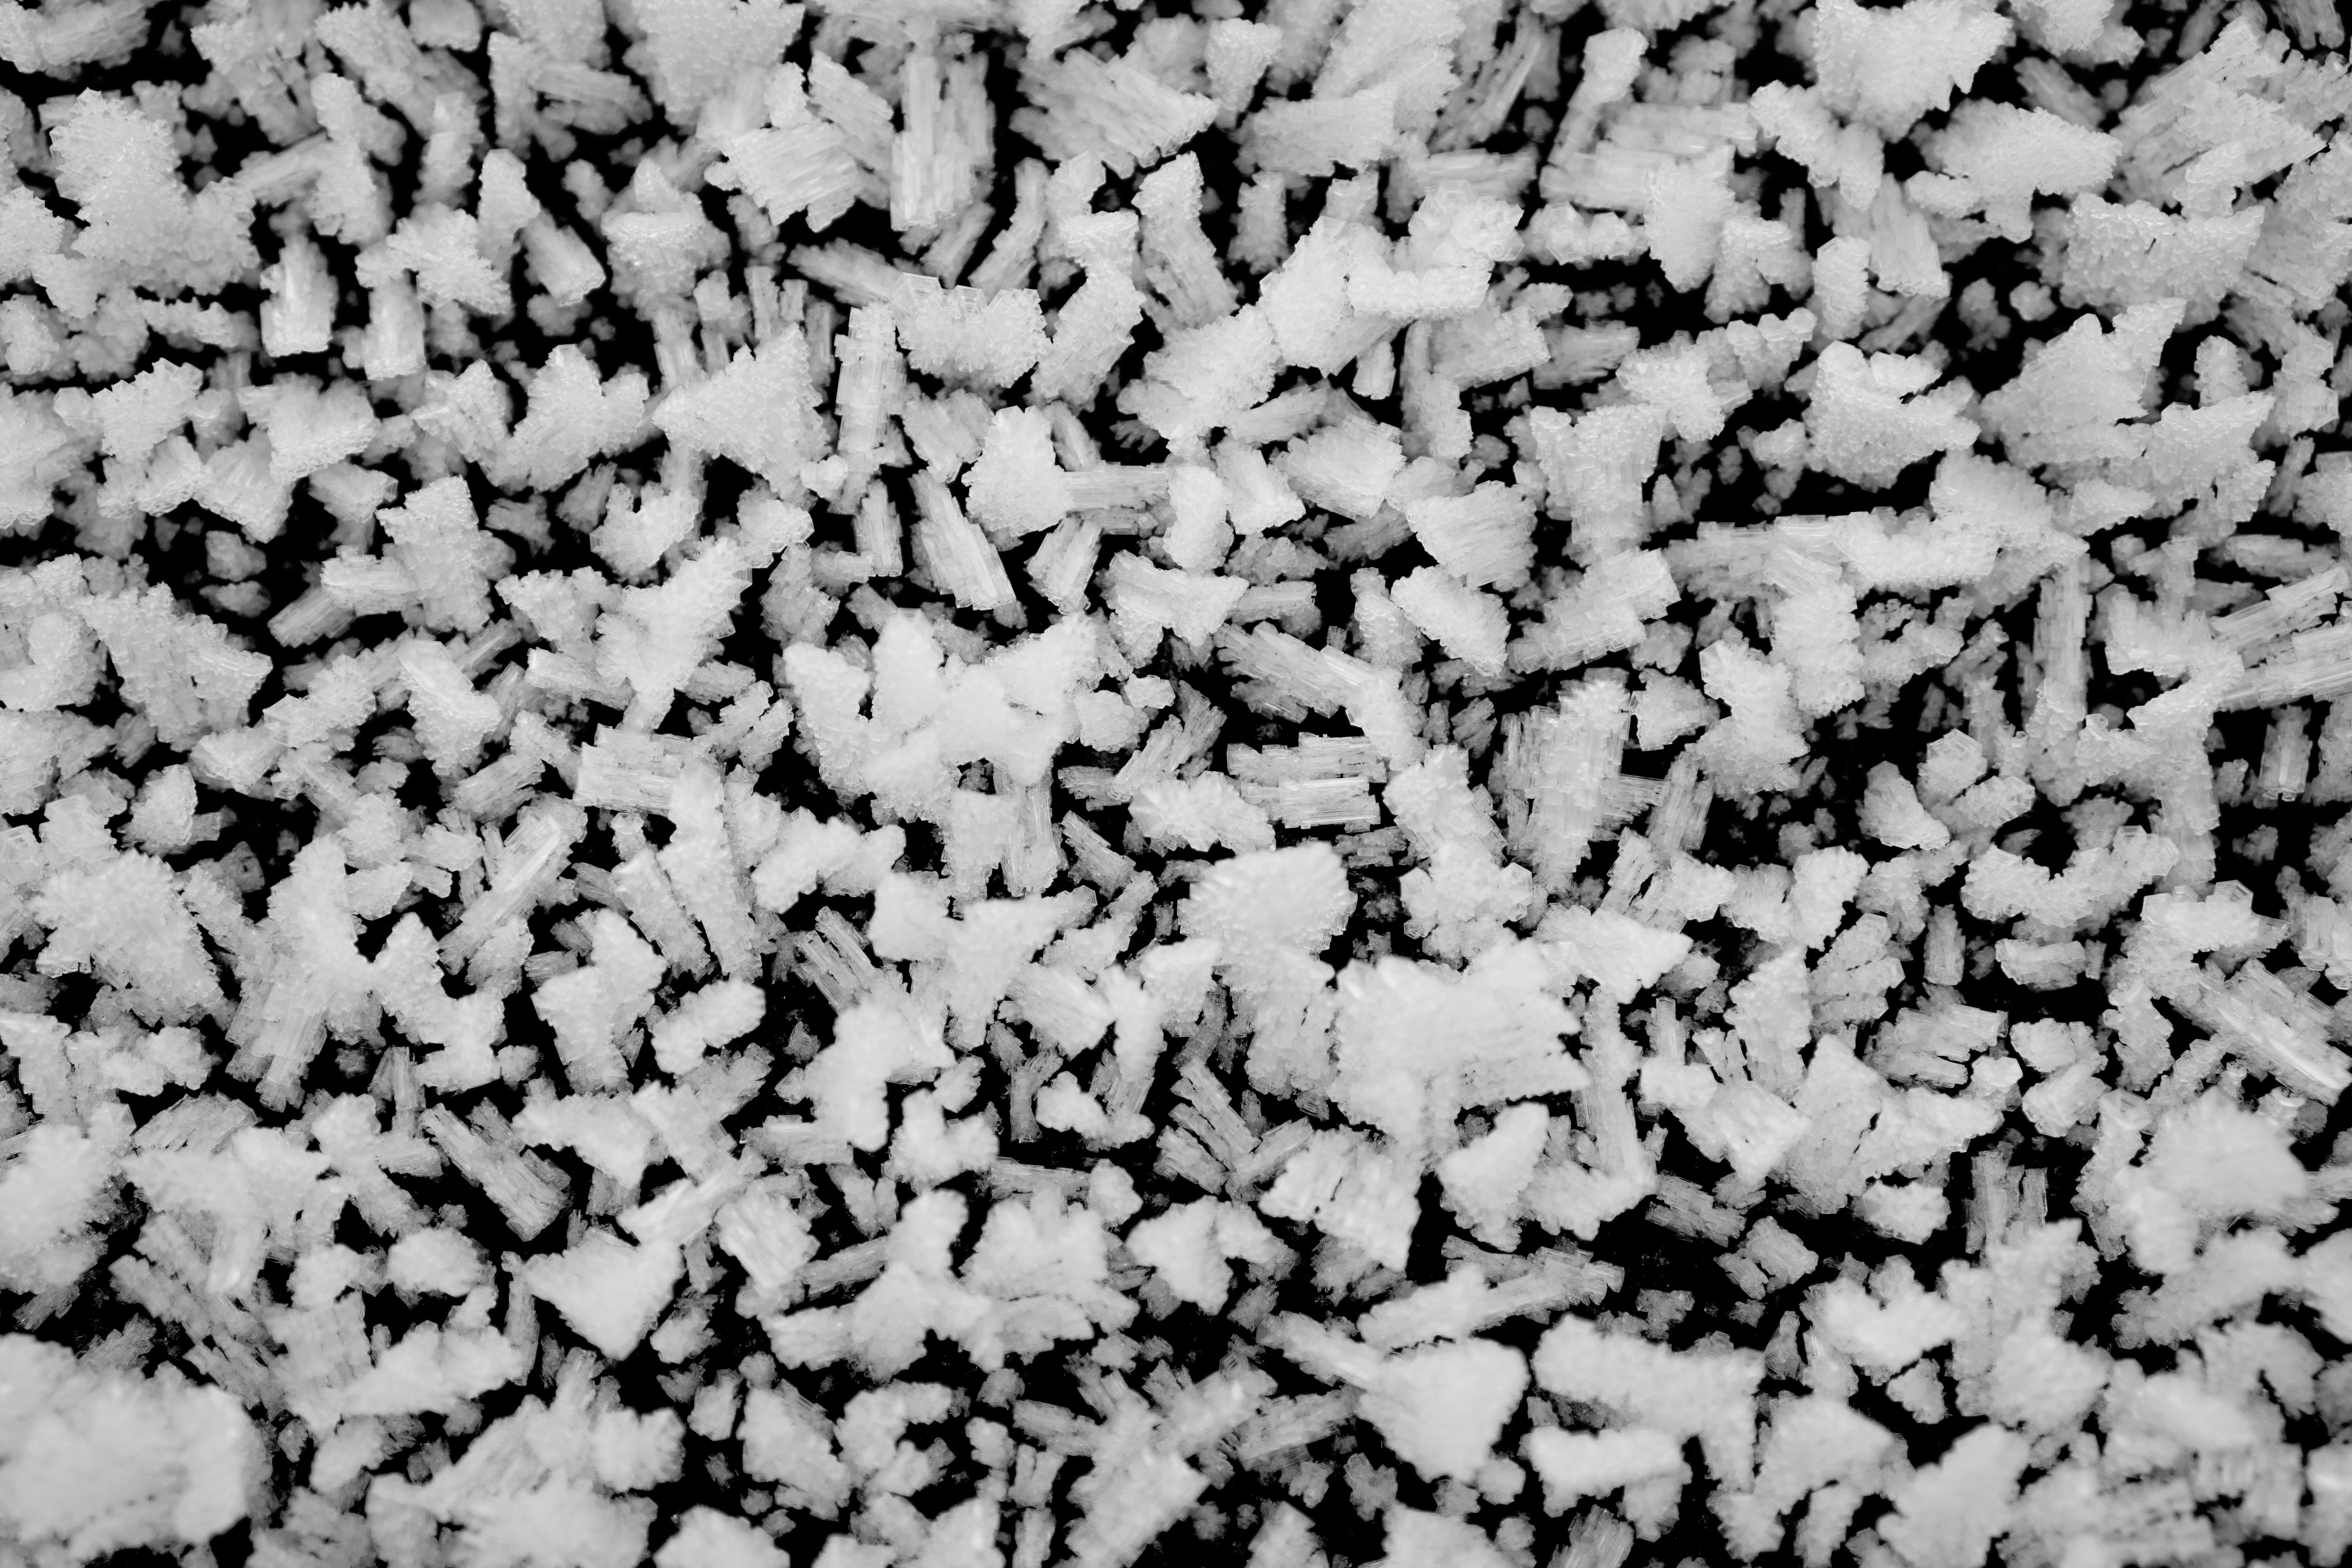
branch, snow, cold, winter, black and white, white, texture, leaf, flower, frost, ice, pattern, weather, soil, frozen, monochrome, season, iced, icy, freezing, eiskristalle, crystals, monochrome photography